Time–frequency analysis

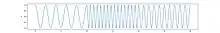

Once such a representation has been generated other techniques in time–frequency analysis may then be applied to the signal in order to extract information from the signal, to separate the signal from noise or interfering signals, etc.